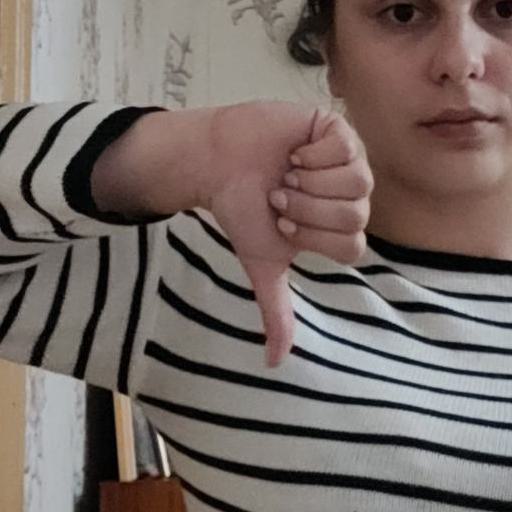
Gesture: dislike